Mikhailo Olelkovich

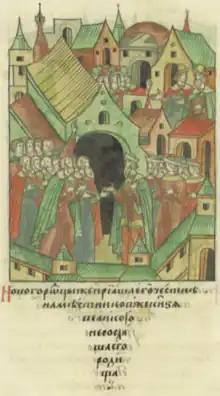
Novgorodians accepting Mikhailo as their prince, miniature from the Illustrated Chronicle of Ivan the Terrible (16th century)

According to the 1456 Treaty of Yazhelbitsy, the Novgorod Republic became dependent on the Grand Principality of Moscow and was not allowed to conduct an independent foreign policy. In a bid to regain independence, Novgorod began negotiations for an anti-Muscovite alliance with Casimir IV Jagiellon, the grand duke of Lithuania. It was alleged in an account purportedly drawn up in the archiepiscopal scriptorium in the mid-1470s that Mikhailo, as regent for Casimir IV, arrived in Novgorod initially to marry Marfa Boretskaya, the matriarch of the pro-Lithuanian faction in the city (or else to have her married to an unnamed Lithuanian nobleman).